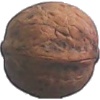
Label: Walnut 1